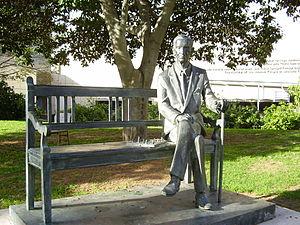
Jan Karski, de son vrai nom Jan Kozielewski, né le 24 juin 1914 à Łódź et mort le 13 juillet 2000 à Washington, est un résistant polonais de la Seconde Guerre mondiale, courrier de l'Armia Krajowa qui témoigna du génocide des Juifs devant les Alliés.